Volodymyr Zelenskyy

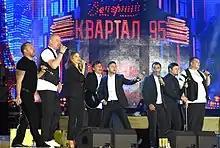
Kvartal 95 performing in 2018

After Russia's 2014 annexation of Crimea, Kvartal 95 closed its office in Moscow and began shutting down business ties with Russia; Zelenskyy himself stopped working in Russia by the end of 2014. By Zelenskyy's estimation, this reduced Kvartal 95's average revenue per hour of TV programming from $200,000 to $30,000. From 2014, Kvartal 95 also began visiting the war zone to perform for Ukrainian soldiers at the front. After Ukrainian media reported that Zelenskyy's Kvartal 95 had donated ₴1 million to the Ukrainian army after the start of the Russo-Ukrainian War, some Russian politicians and artists petitioned for a ban on his works in Russia.